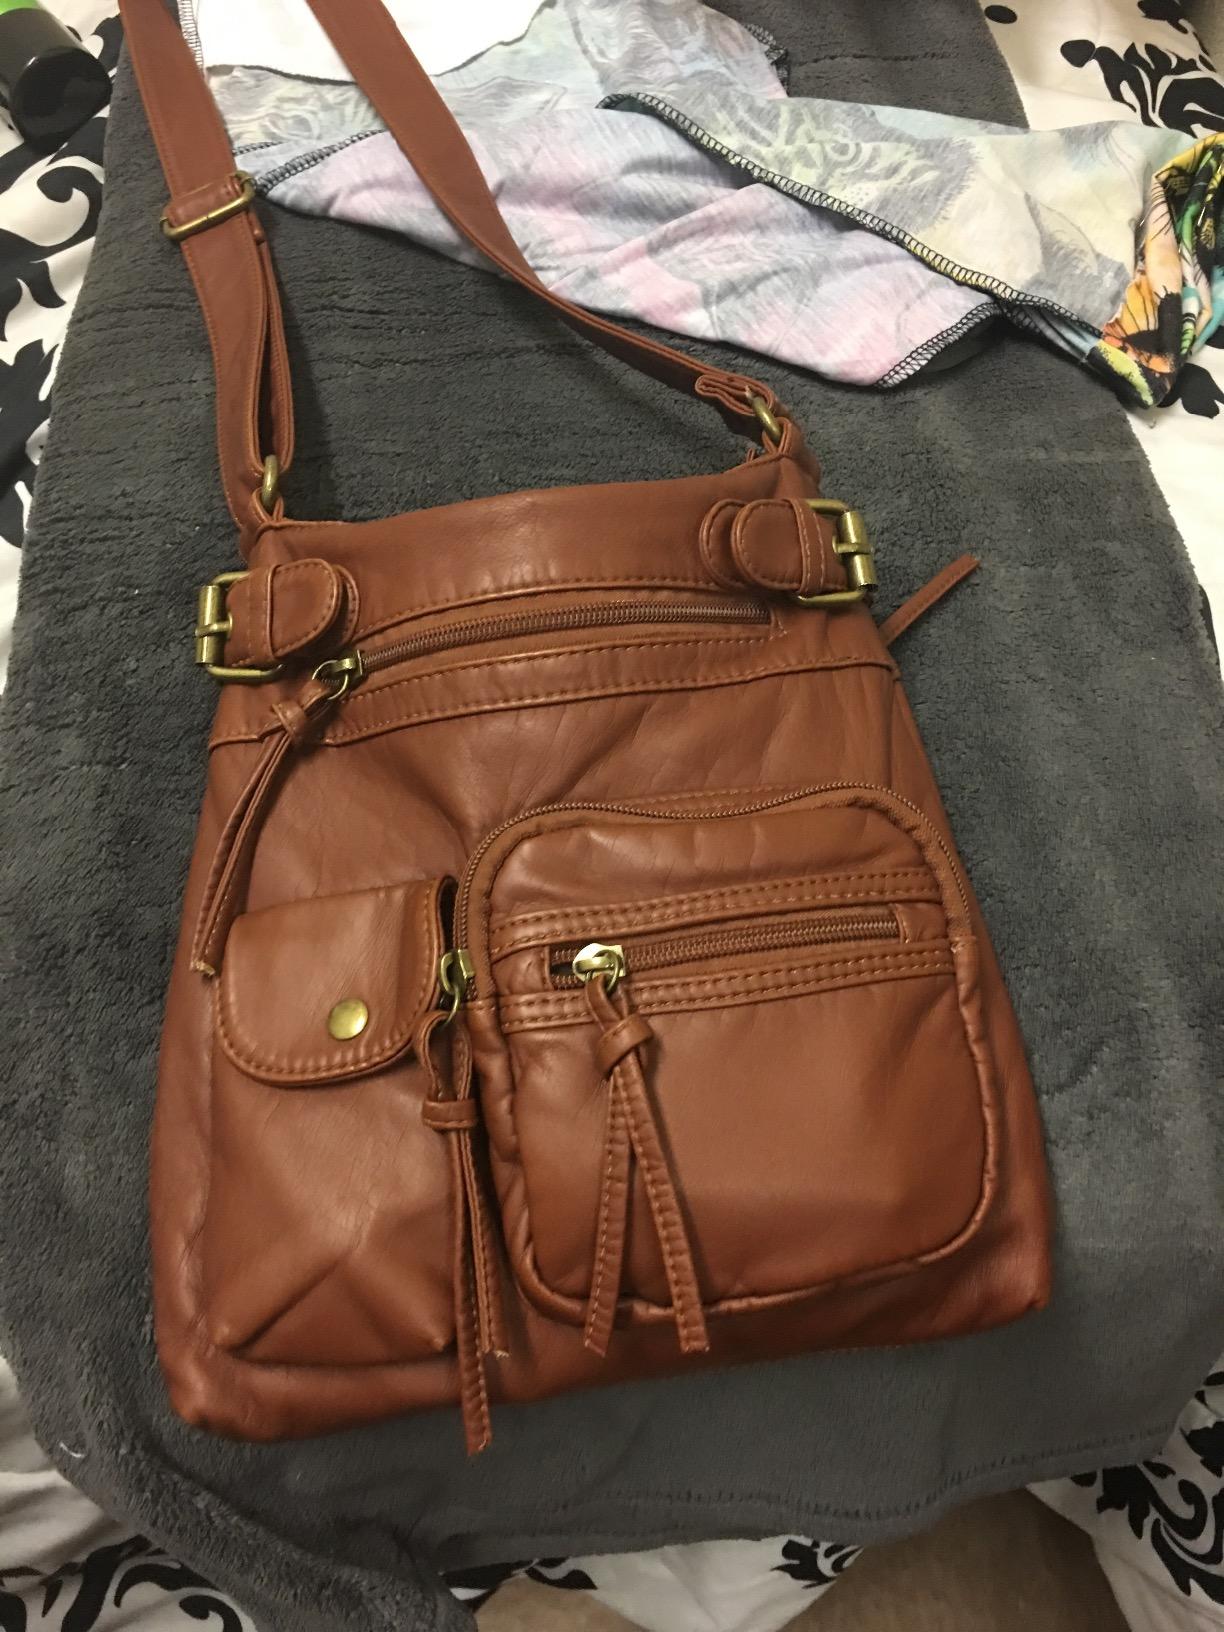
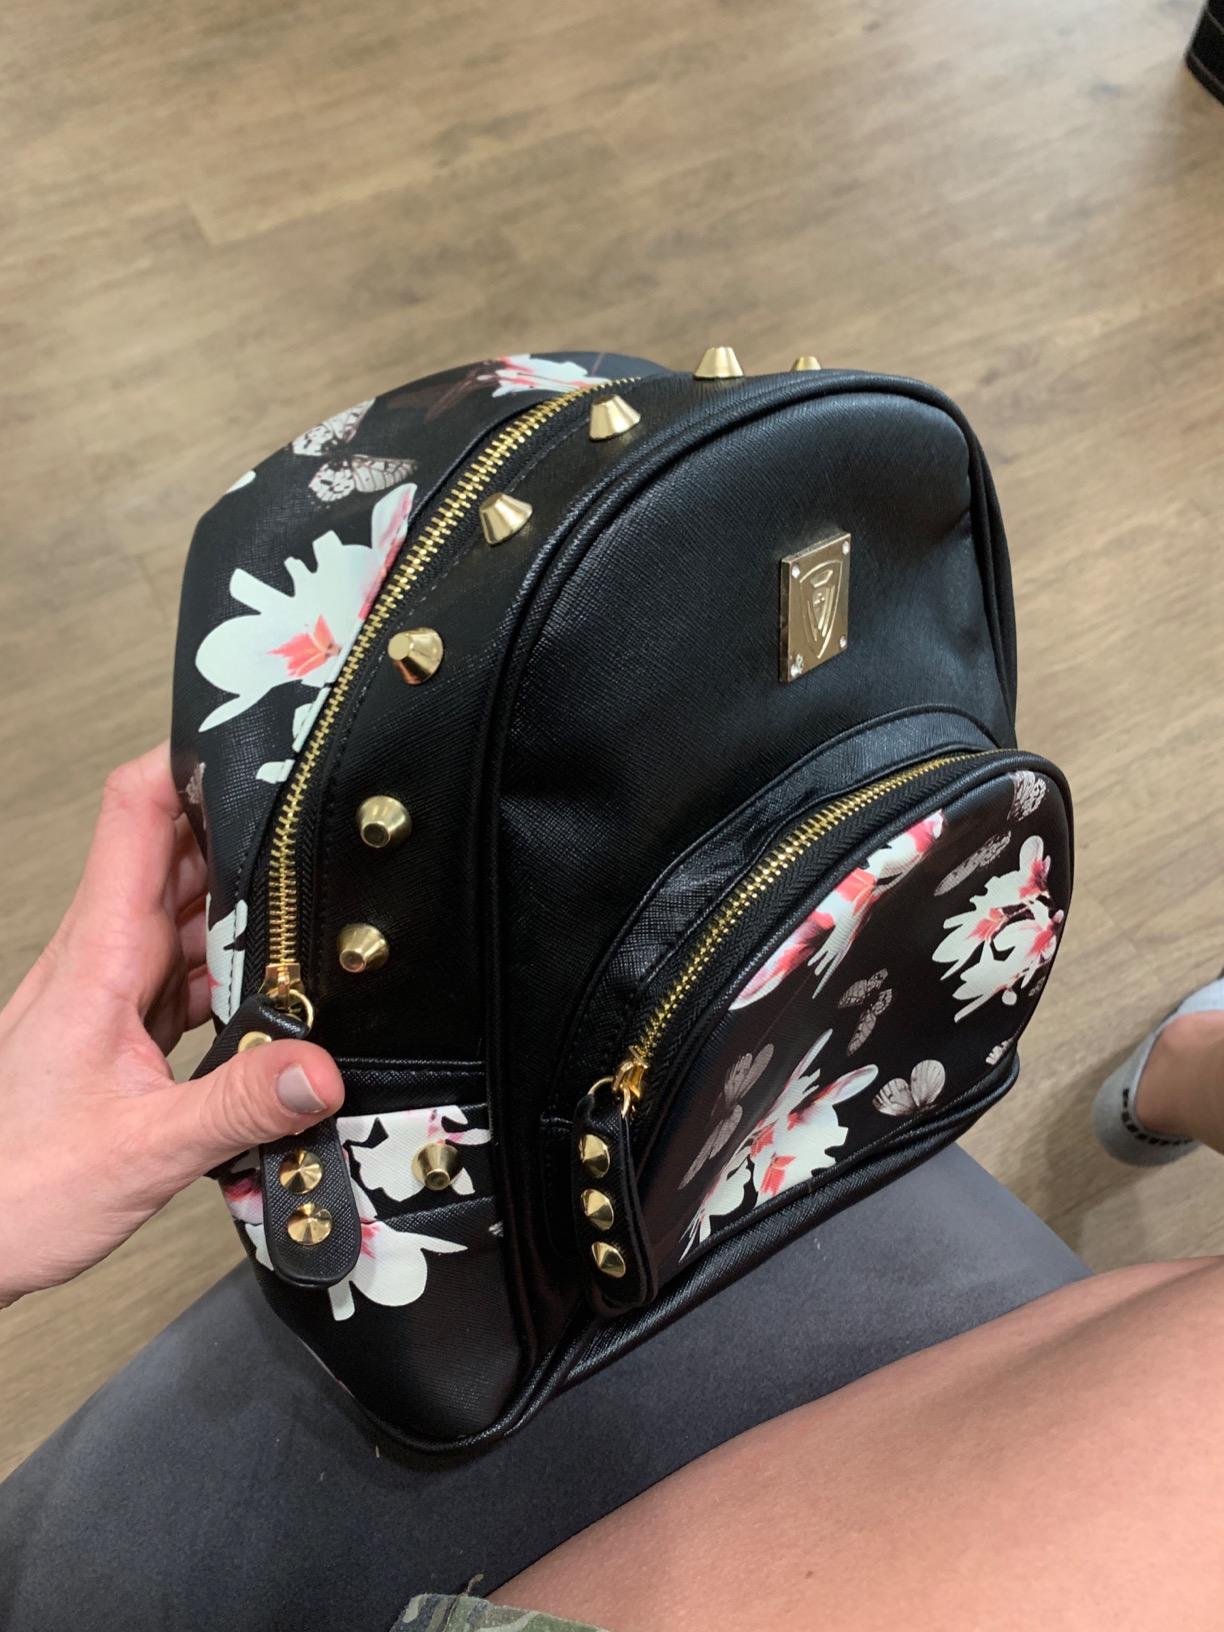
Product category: accessories_handbag
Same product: no